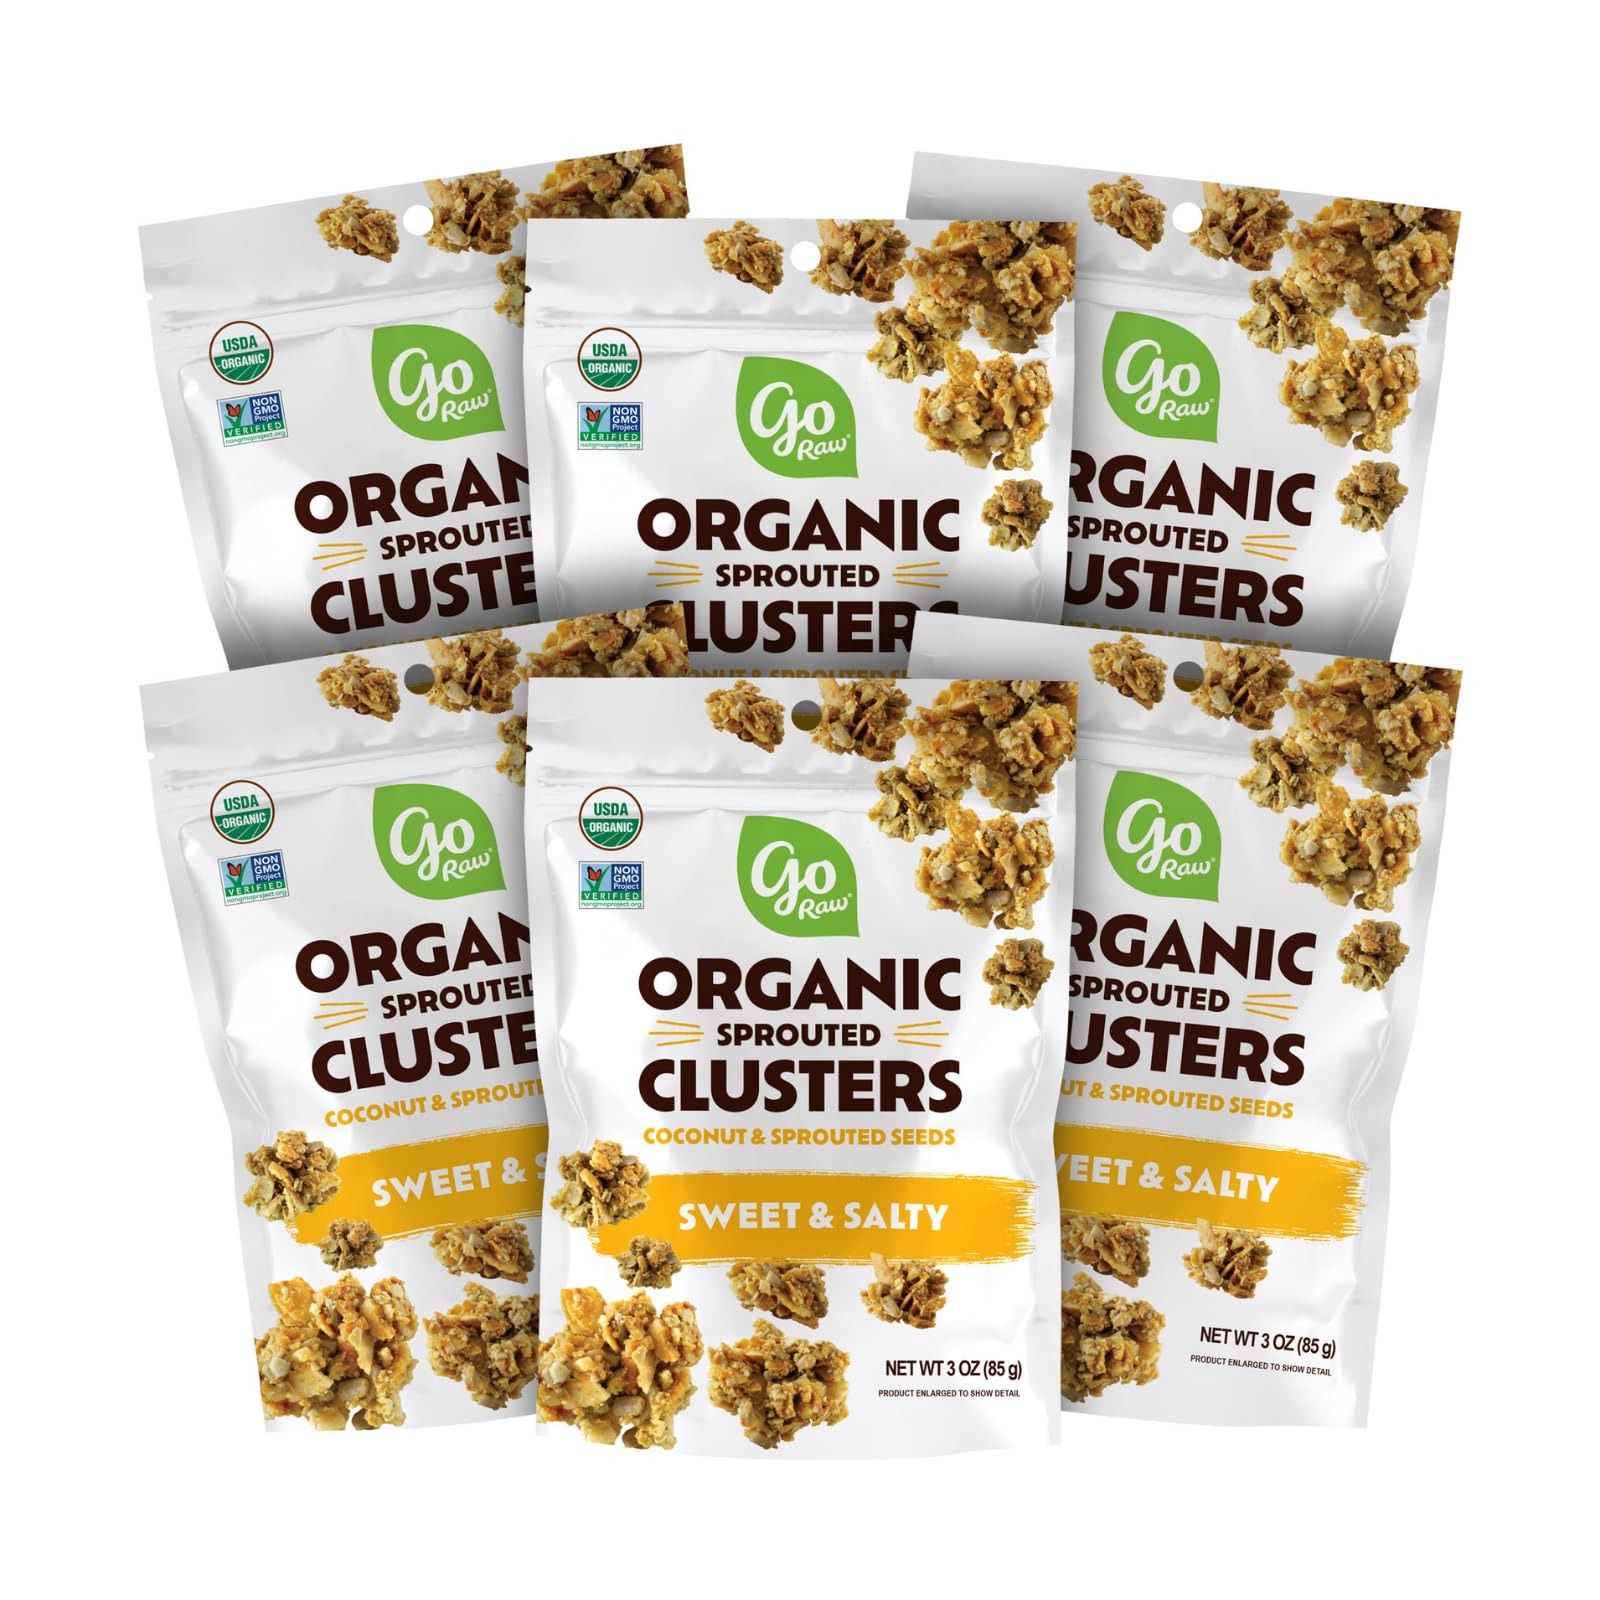
Item Name: Go Raw Sprouted Organic Clusters, Coconut & Sprouted Seeds, Sweet & Salty, Good Source of Vitamin E, Magnesium & Zinc, Vegan Friendly, USDA Certified Organic, Gluten Free & Non-GMO, 3 Ounce (Pack of 6)
Bullet Point: Go Raw Sprouted Organic Clusters, Coconut & Sprouted Seeds, Sweet & Salty, Good Source of Vitamin E, Magnesium & Zinc, Vegan Friendly, USDA Certified Organic, Gluten Free & Non-GMO, 3 Ounce (Pack of 6)
Value: 18.0
Unit: Ounce

Price: 32.23